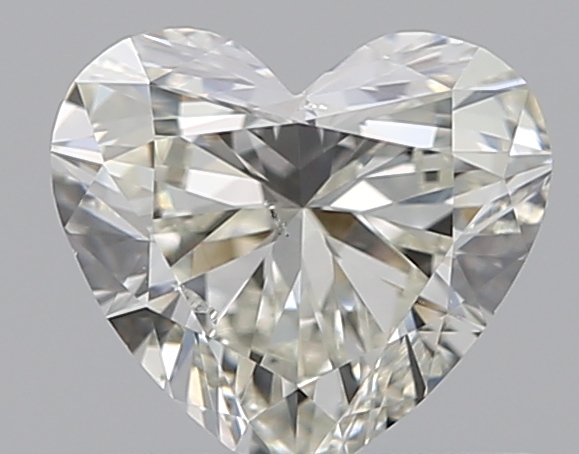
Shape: heart
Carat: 0.5
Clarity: SI1
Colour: K
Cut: EX
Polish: EX
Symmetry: VG
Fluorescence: N
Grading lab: GIA
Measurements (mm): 5.04 x 5.56 x 3.08